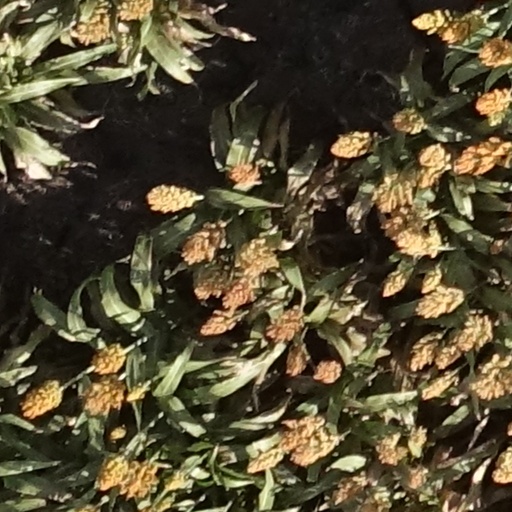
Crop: sorghum